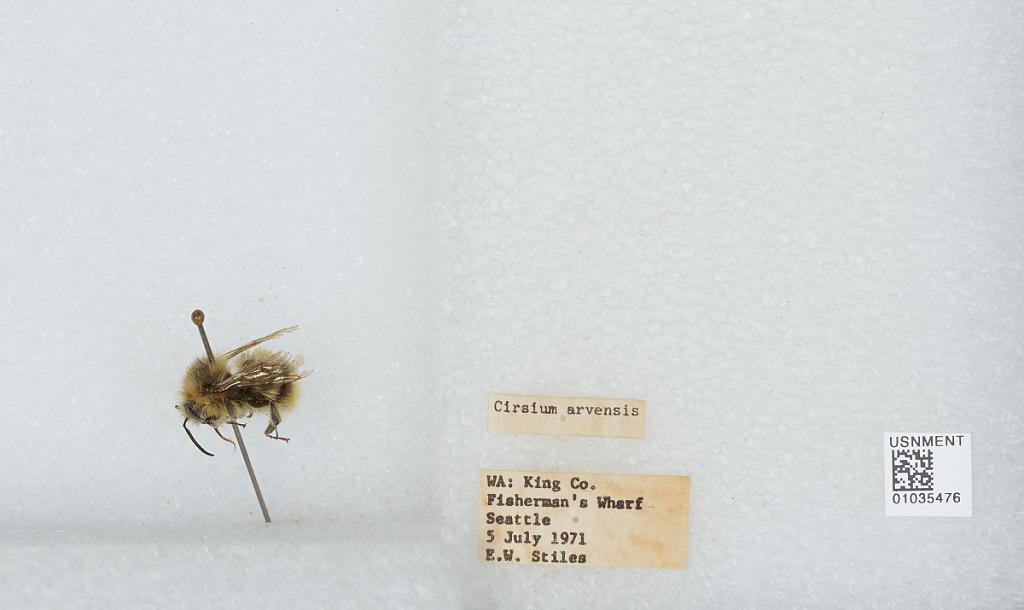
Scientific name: Bombus (Pyrobombus) mixtus Cresson
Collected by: E. Stiles
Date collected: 1971-7-5
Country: United States
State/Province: Washington
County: King
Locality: Fisherman's Wharf, Seattle
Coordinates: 47.6053, -122.341